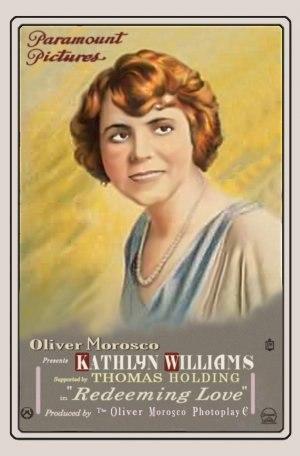
Redeeming Love est un film muet américain réalisé par William Desmond Taylor et sorti en 1916.